Edith Windsor

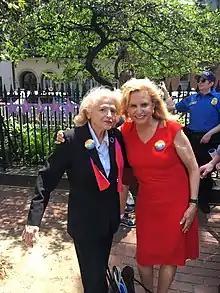
Windsor with Carolyn Maloney in 2016

In June 1969, Windsor and Spyer returned from a vacation in Italy to discover the Stonewall Riots had begun the night before. In the following years, the couple publicly participated in LGBT marches and events. They also lent their Cadillac convertible to LGBT rights organizations.